Henning Kagermann

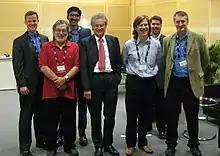
Henning Kagermann (center)

Kagermann joined SAP in 1982 and was initially responsible for product development in the areas of cost accounting and controlling. Together with Hasso Plattner, co-founder of SAP, he was co-chairman of the SAP Executive Board and CEO from 1998 to 2003. During that period, his responsibilities included sales, global customer relations, strategic development projects and consulting.